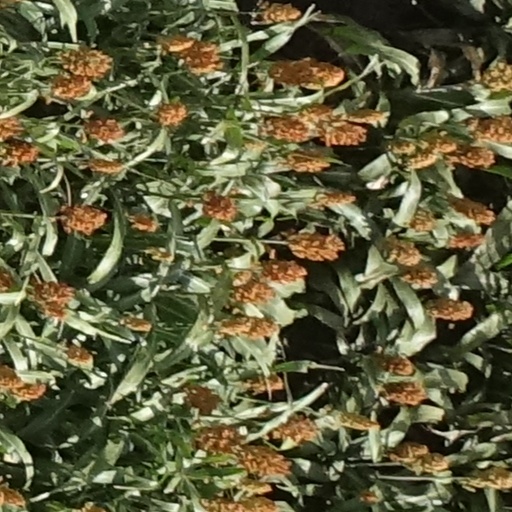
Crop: sorghum